Futurama: Bender's Big Score

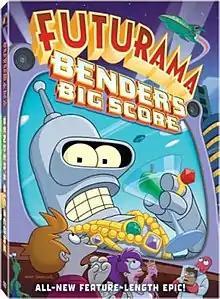
DVD cover

Futurama: Bender's Big Score (or Bender's Big Score) is a 2007 American animated science fiction comedy film based on the animated series "Futurama". It was released in the United States on November 27, 2007. It was the first "Futurama" production since the original series finale "The Devil's Hands are Idle Playthings". "Bender's Big Score", along with the three follow-up films, comprise season five of "Futurama", with each film being separated into four episodes of the broadcast season. "Bender's Big Score" made its broadcast premiere on Comedy Central on March 23, 2008. The film was written by Ken Keeler, based on a story by Keeler and David X. Cohen, and directed by Dwayne Carey-Hill.